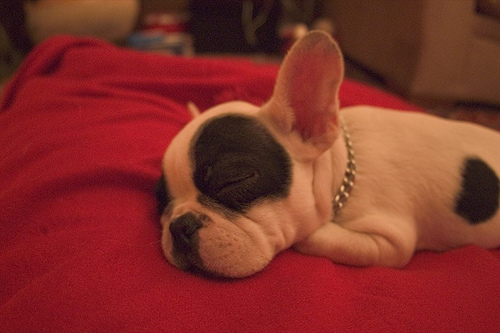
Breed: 1121-n000002-French_bulldog